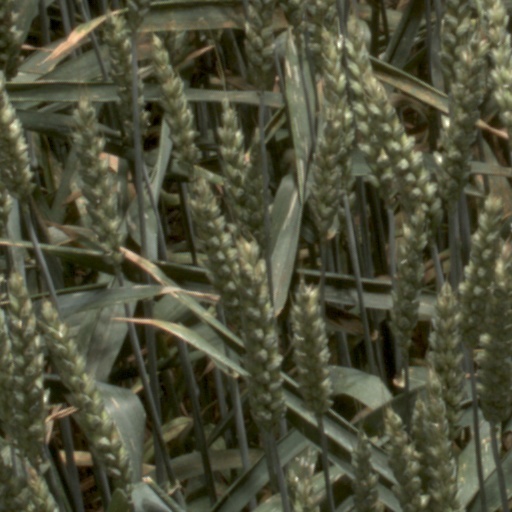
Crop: wheat